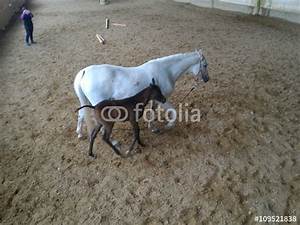
Label: cavallo